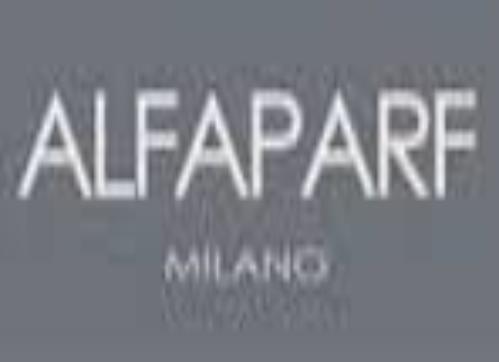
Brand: ALFAPARF
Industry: Necessities